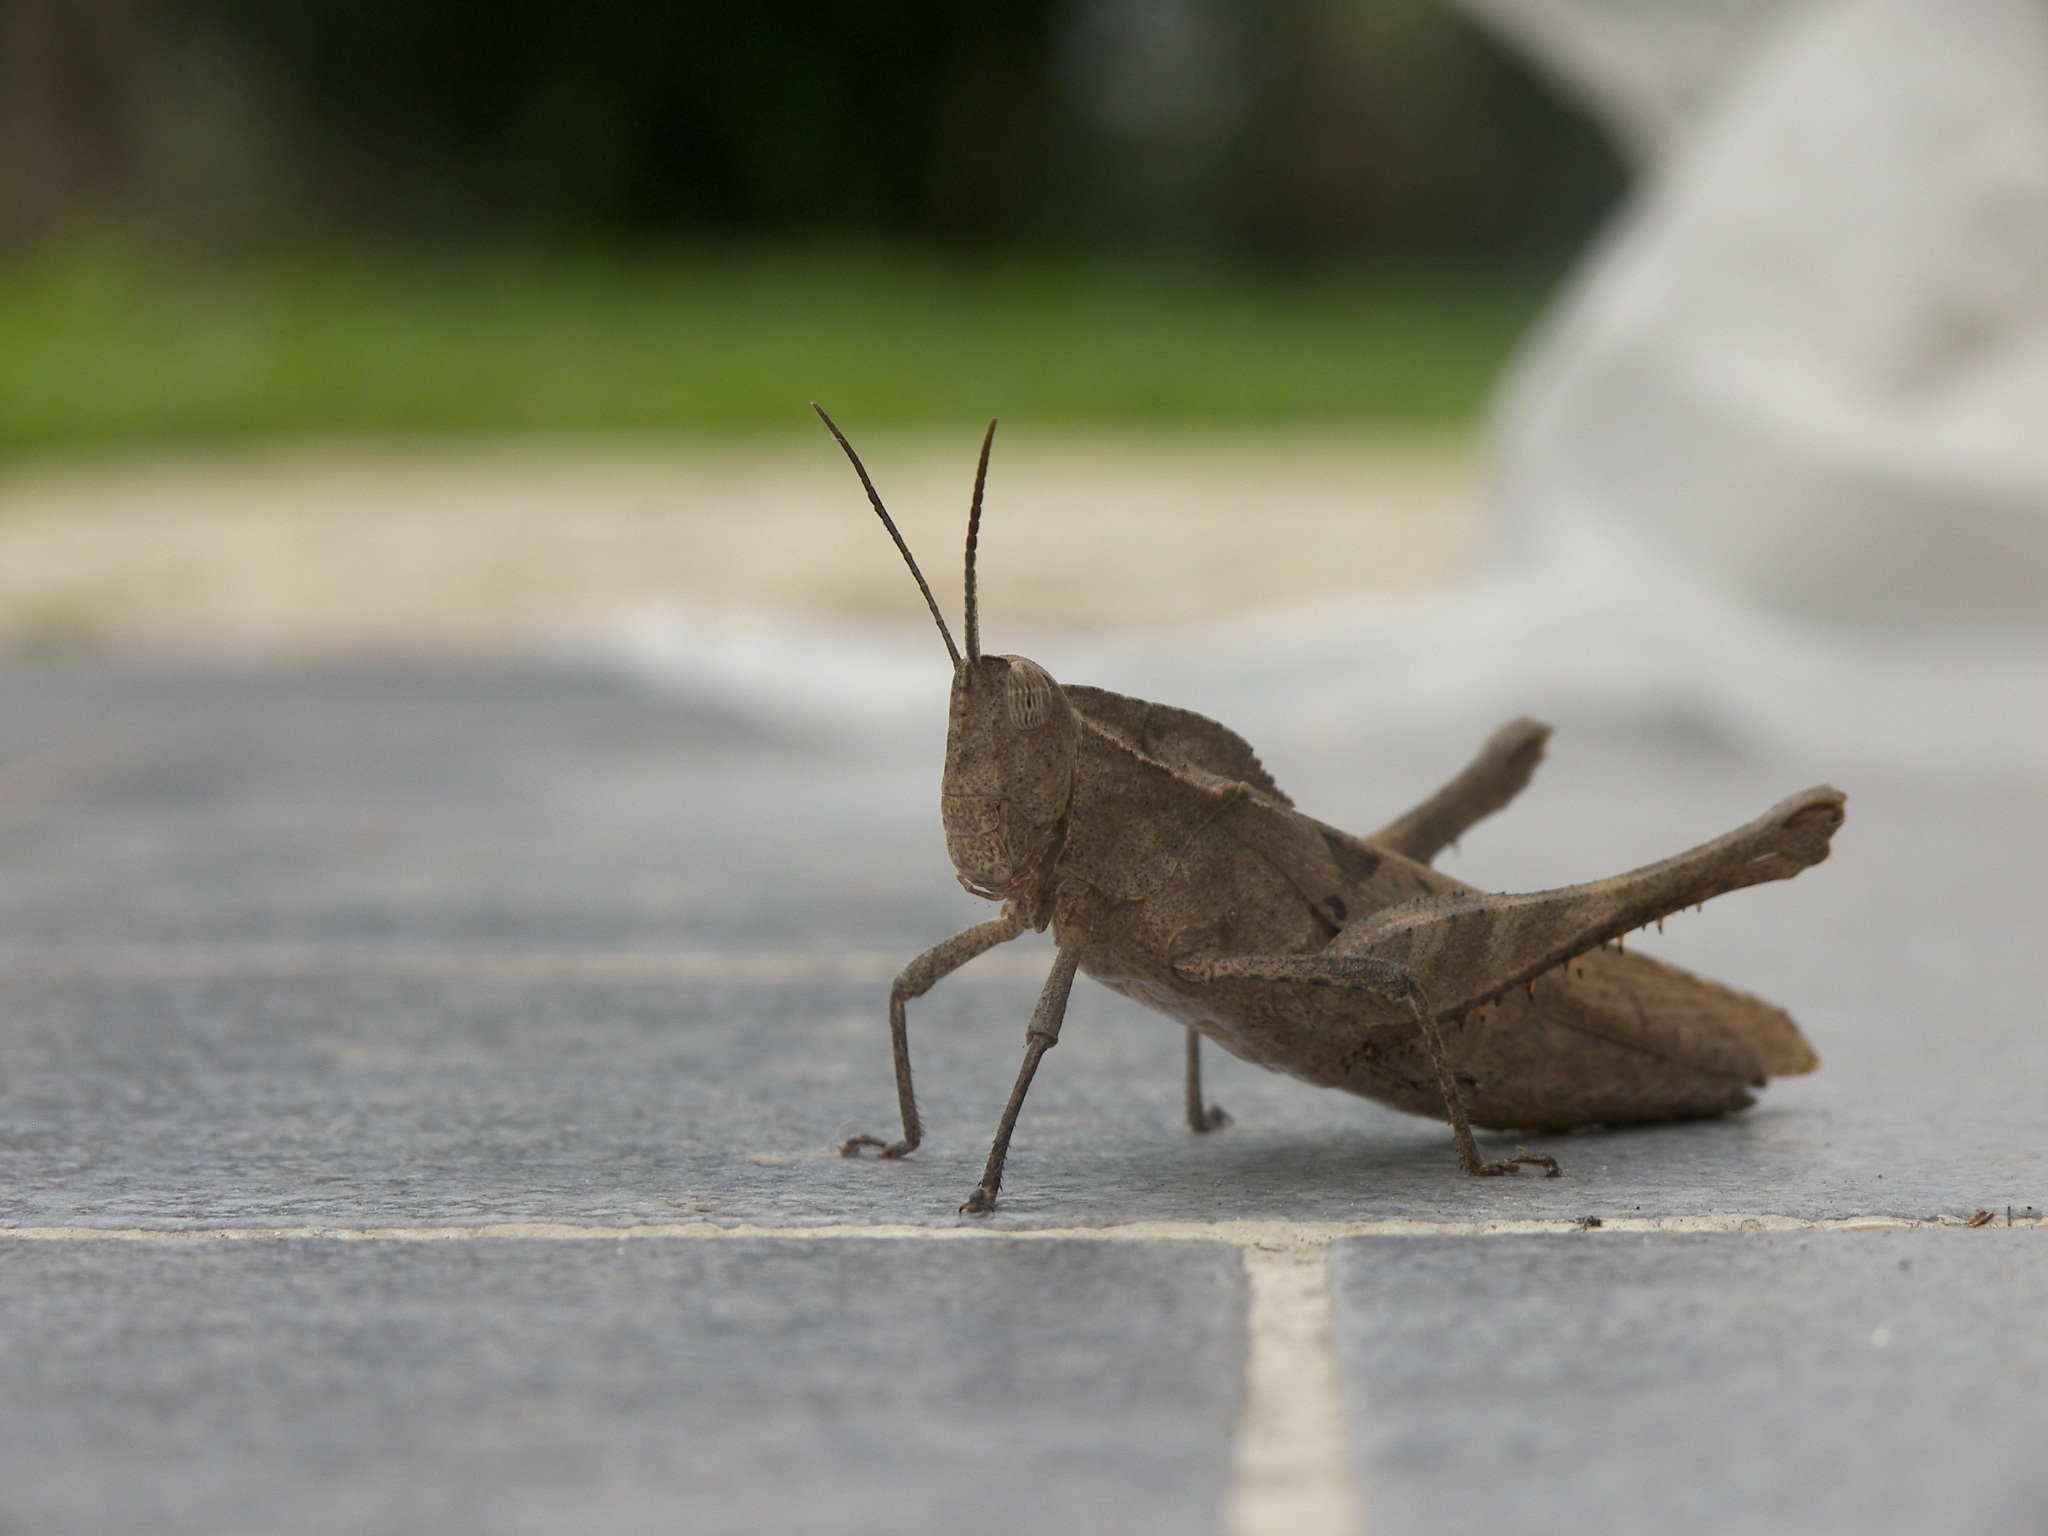
animal, insect, brown, moth, fauna, invertebrate, cricket, close up, caracas, venezuela, big, grillo, grasshopper, locust, saltamontes, macro photography, arthropod, cricket like insect